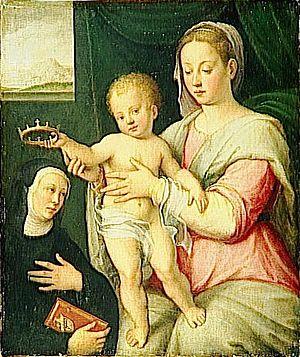
Barbara Longhi